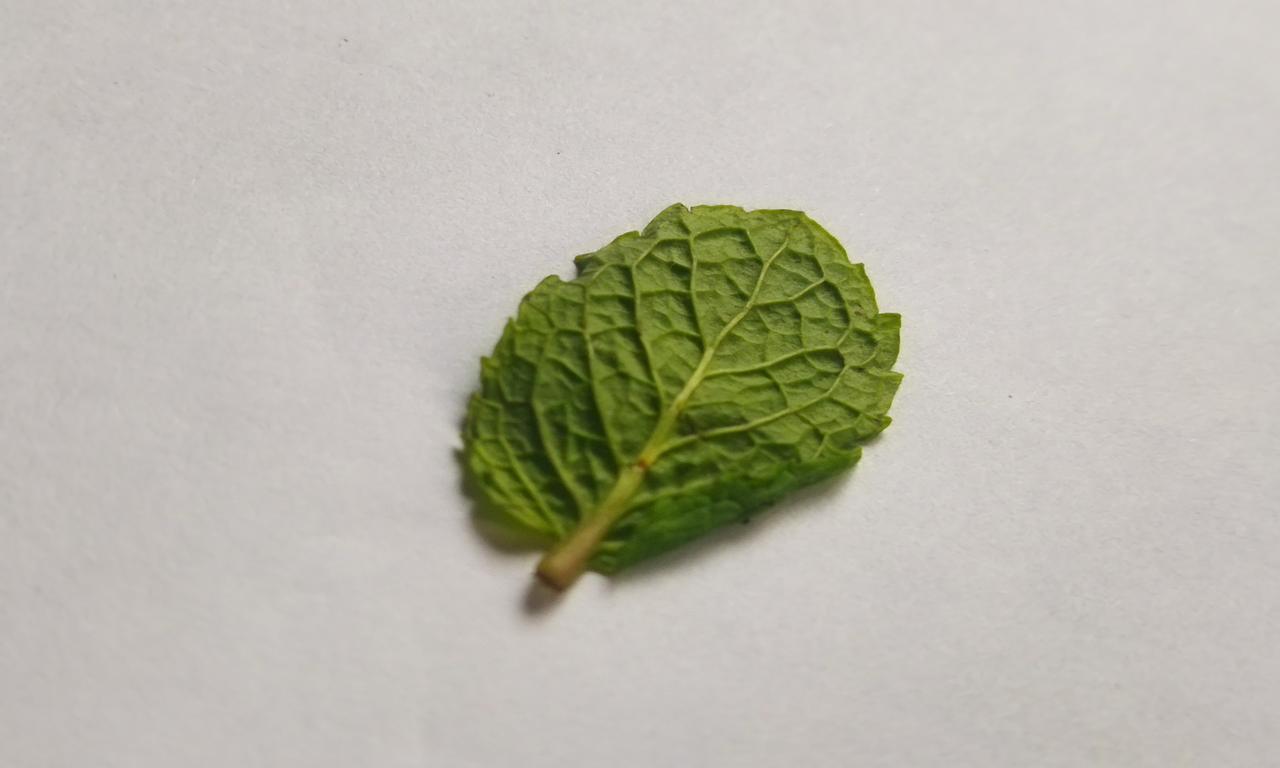
Label: Fresh